Milparinka, New South Wales

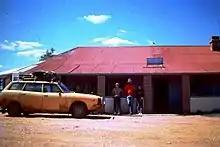
Milparinka Hotel, Milparinka, NSW 1976.

In 1844, Charles Sturt's expedition was stranded for six months at nearby Depot Glen on Preservation Creek. They were trapped in inhospitable country and his men suffered from the heat and lack of supplies. Second-in-command, James Poole, died of scurvy.